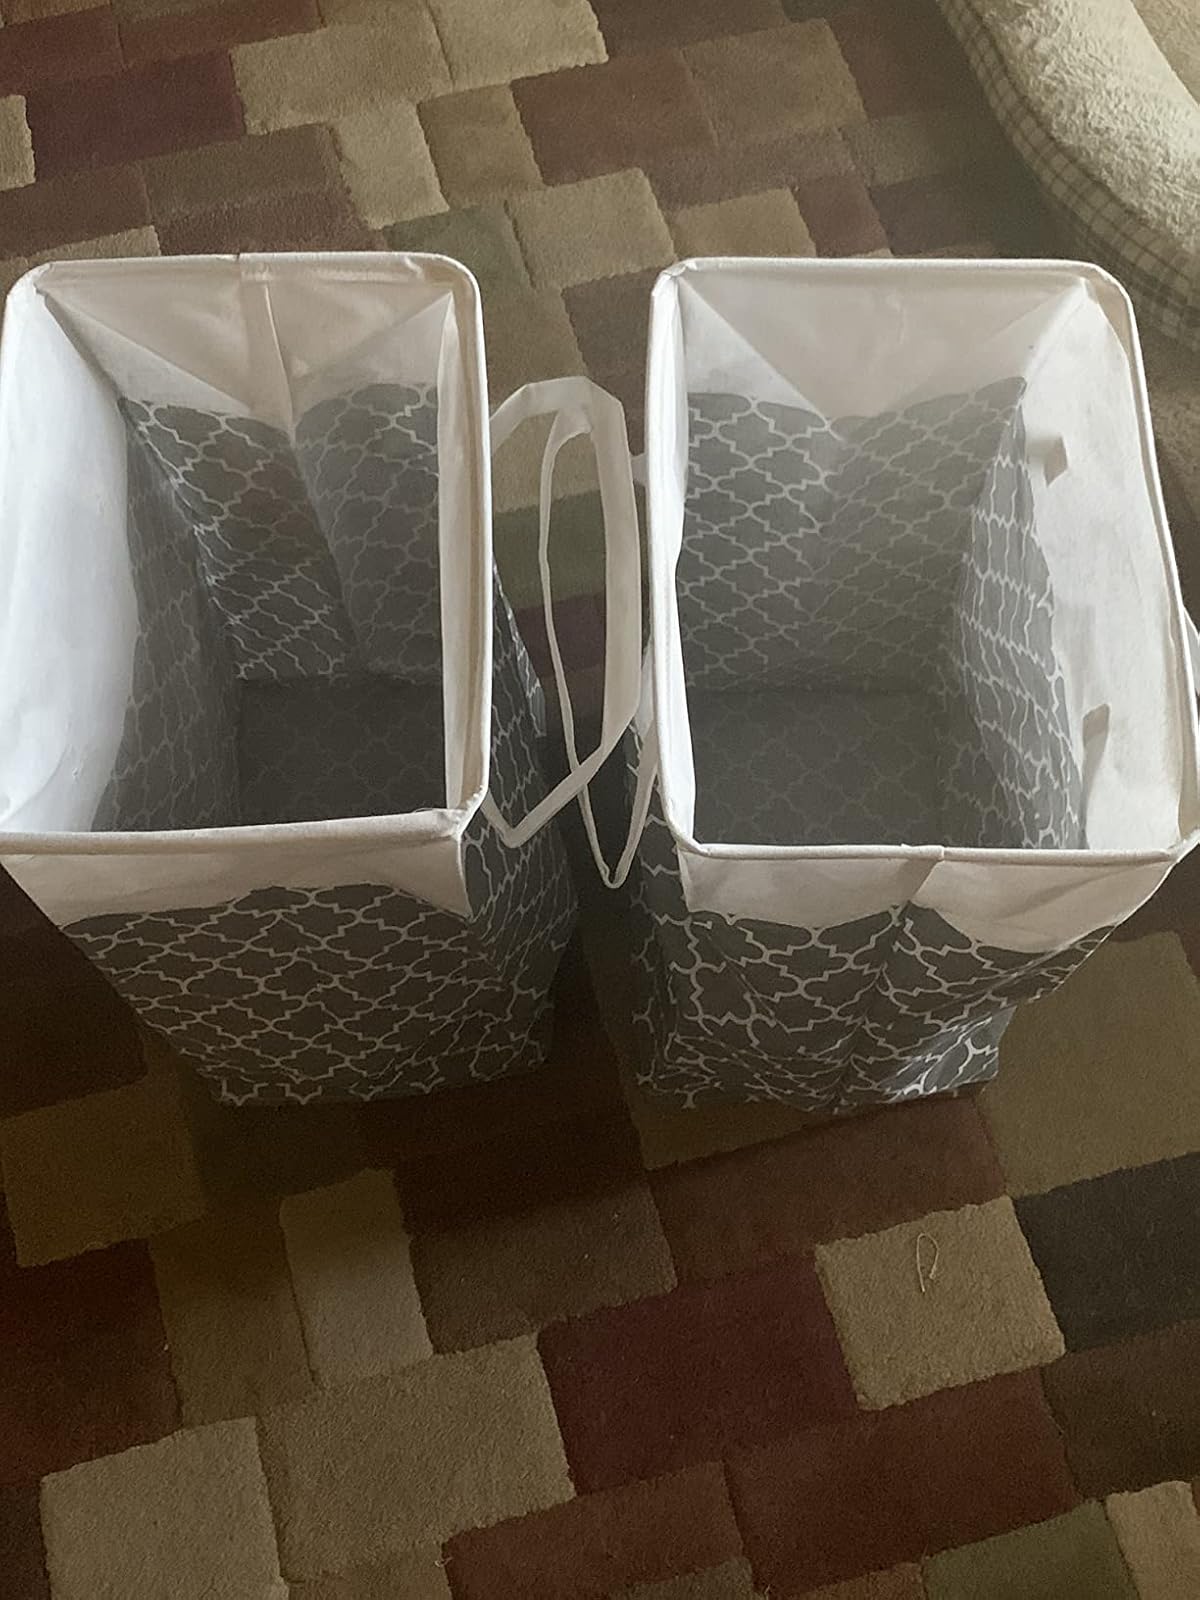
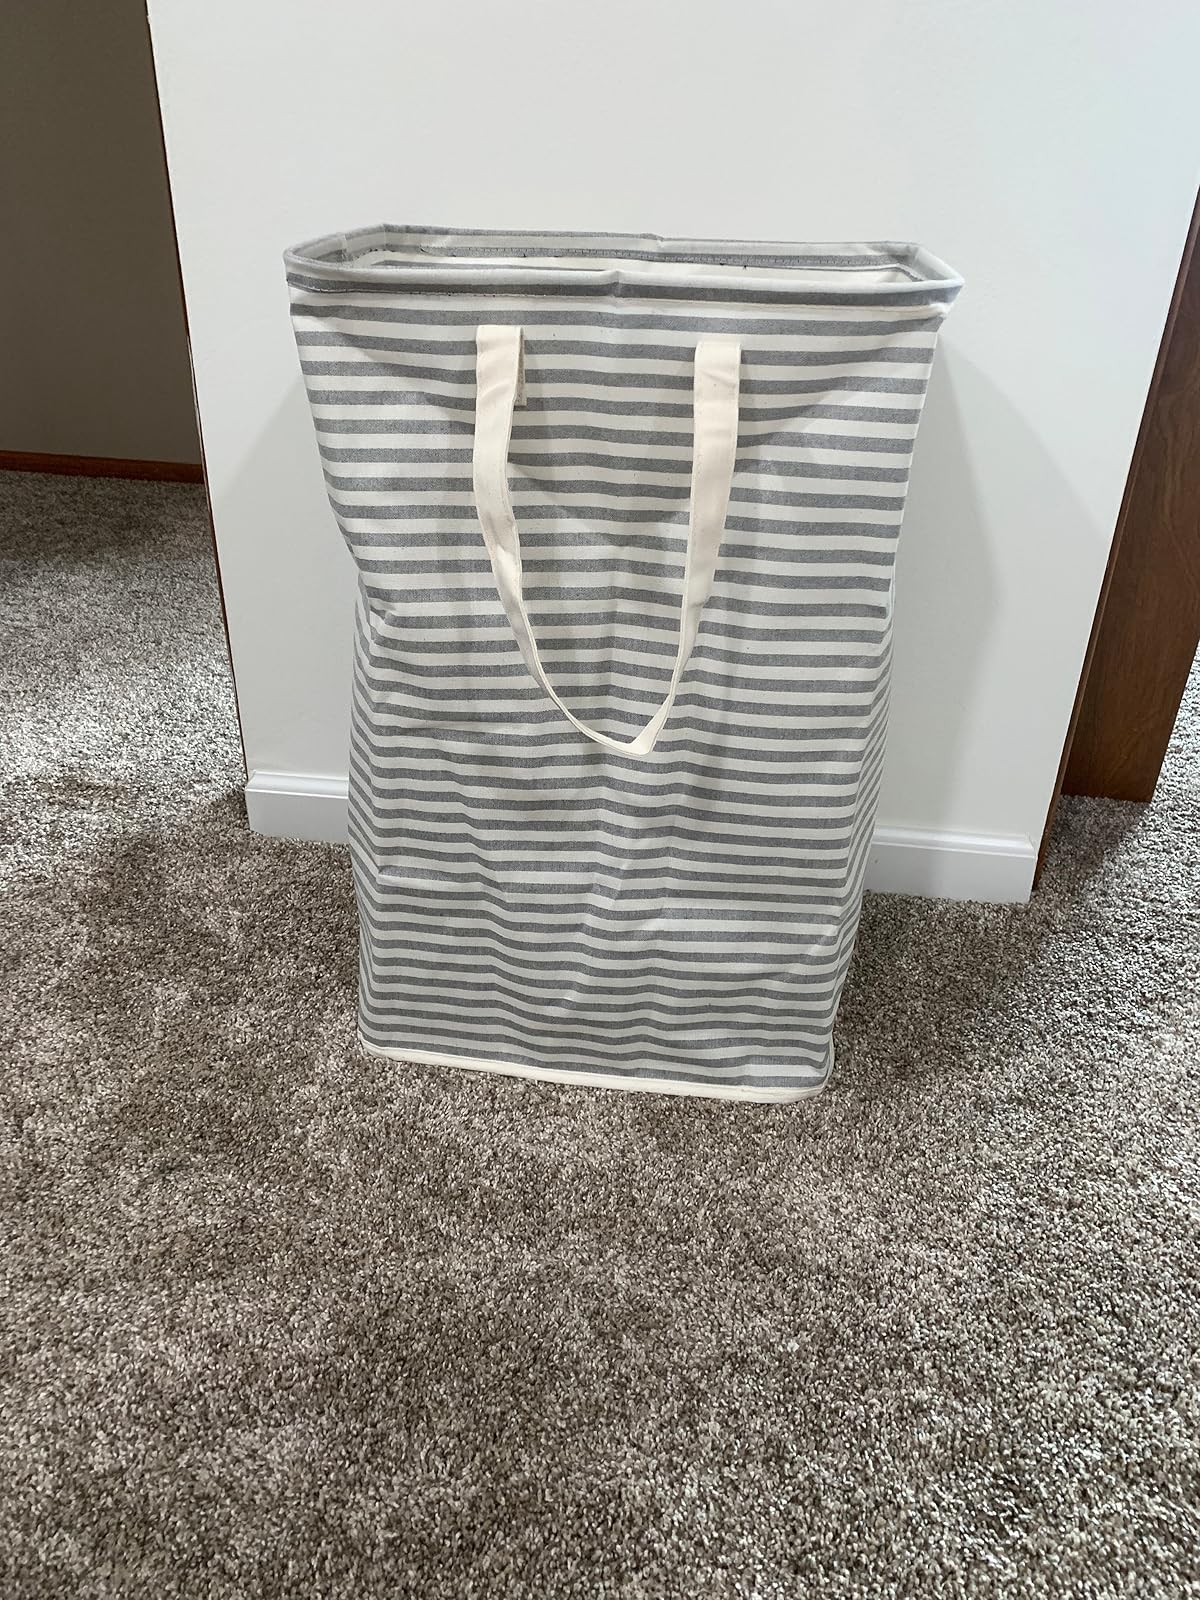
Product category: items_hamper
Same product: no